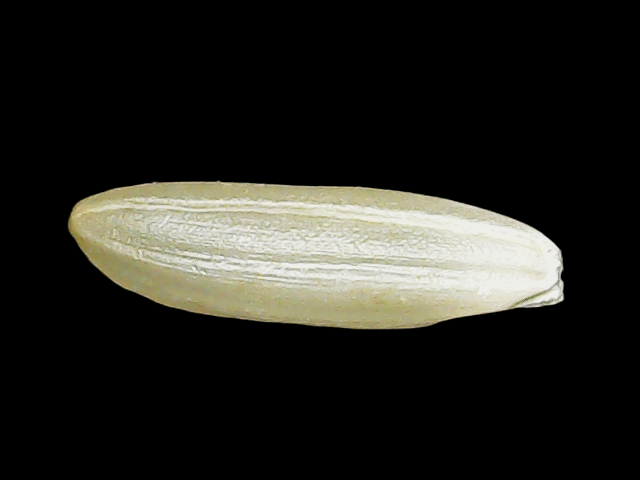
Rice variety: Binadhan23